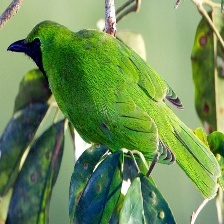
Species: BORNEAN LEAFBIRD
Scientific name: CHLOROPSIS KINABALUENSIS